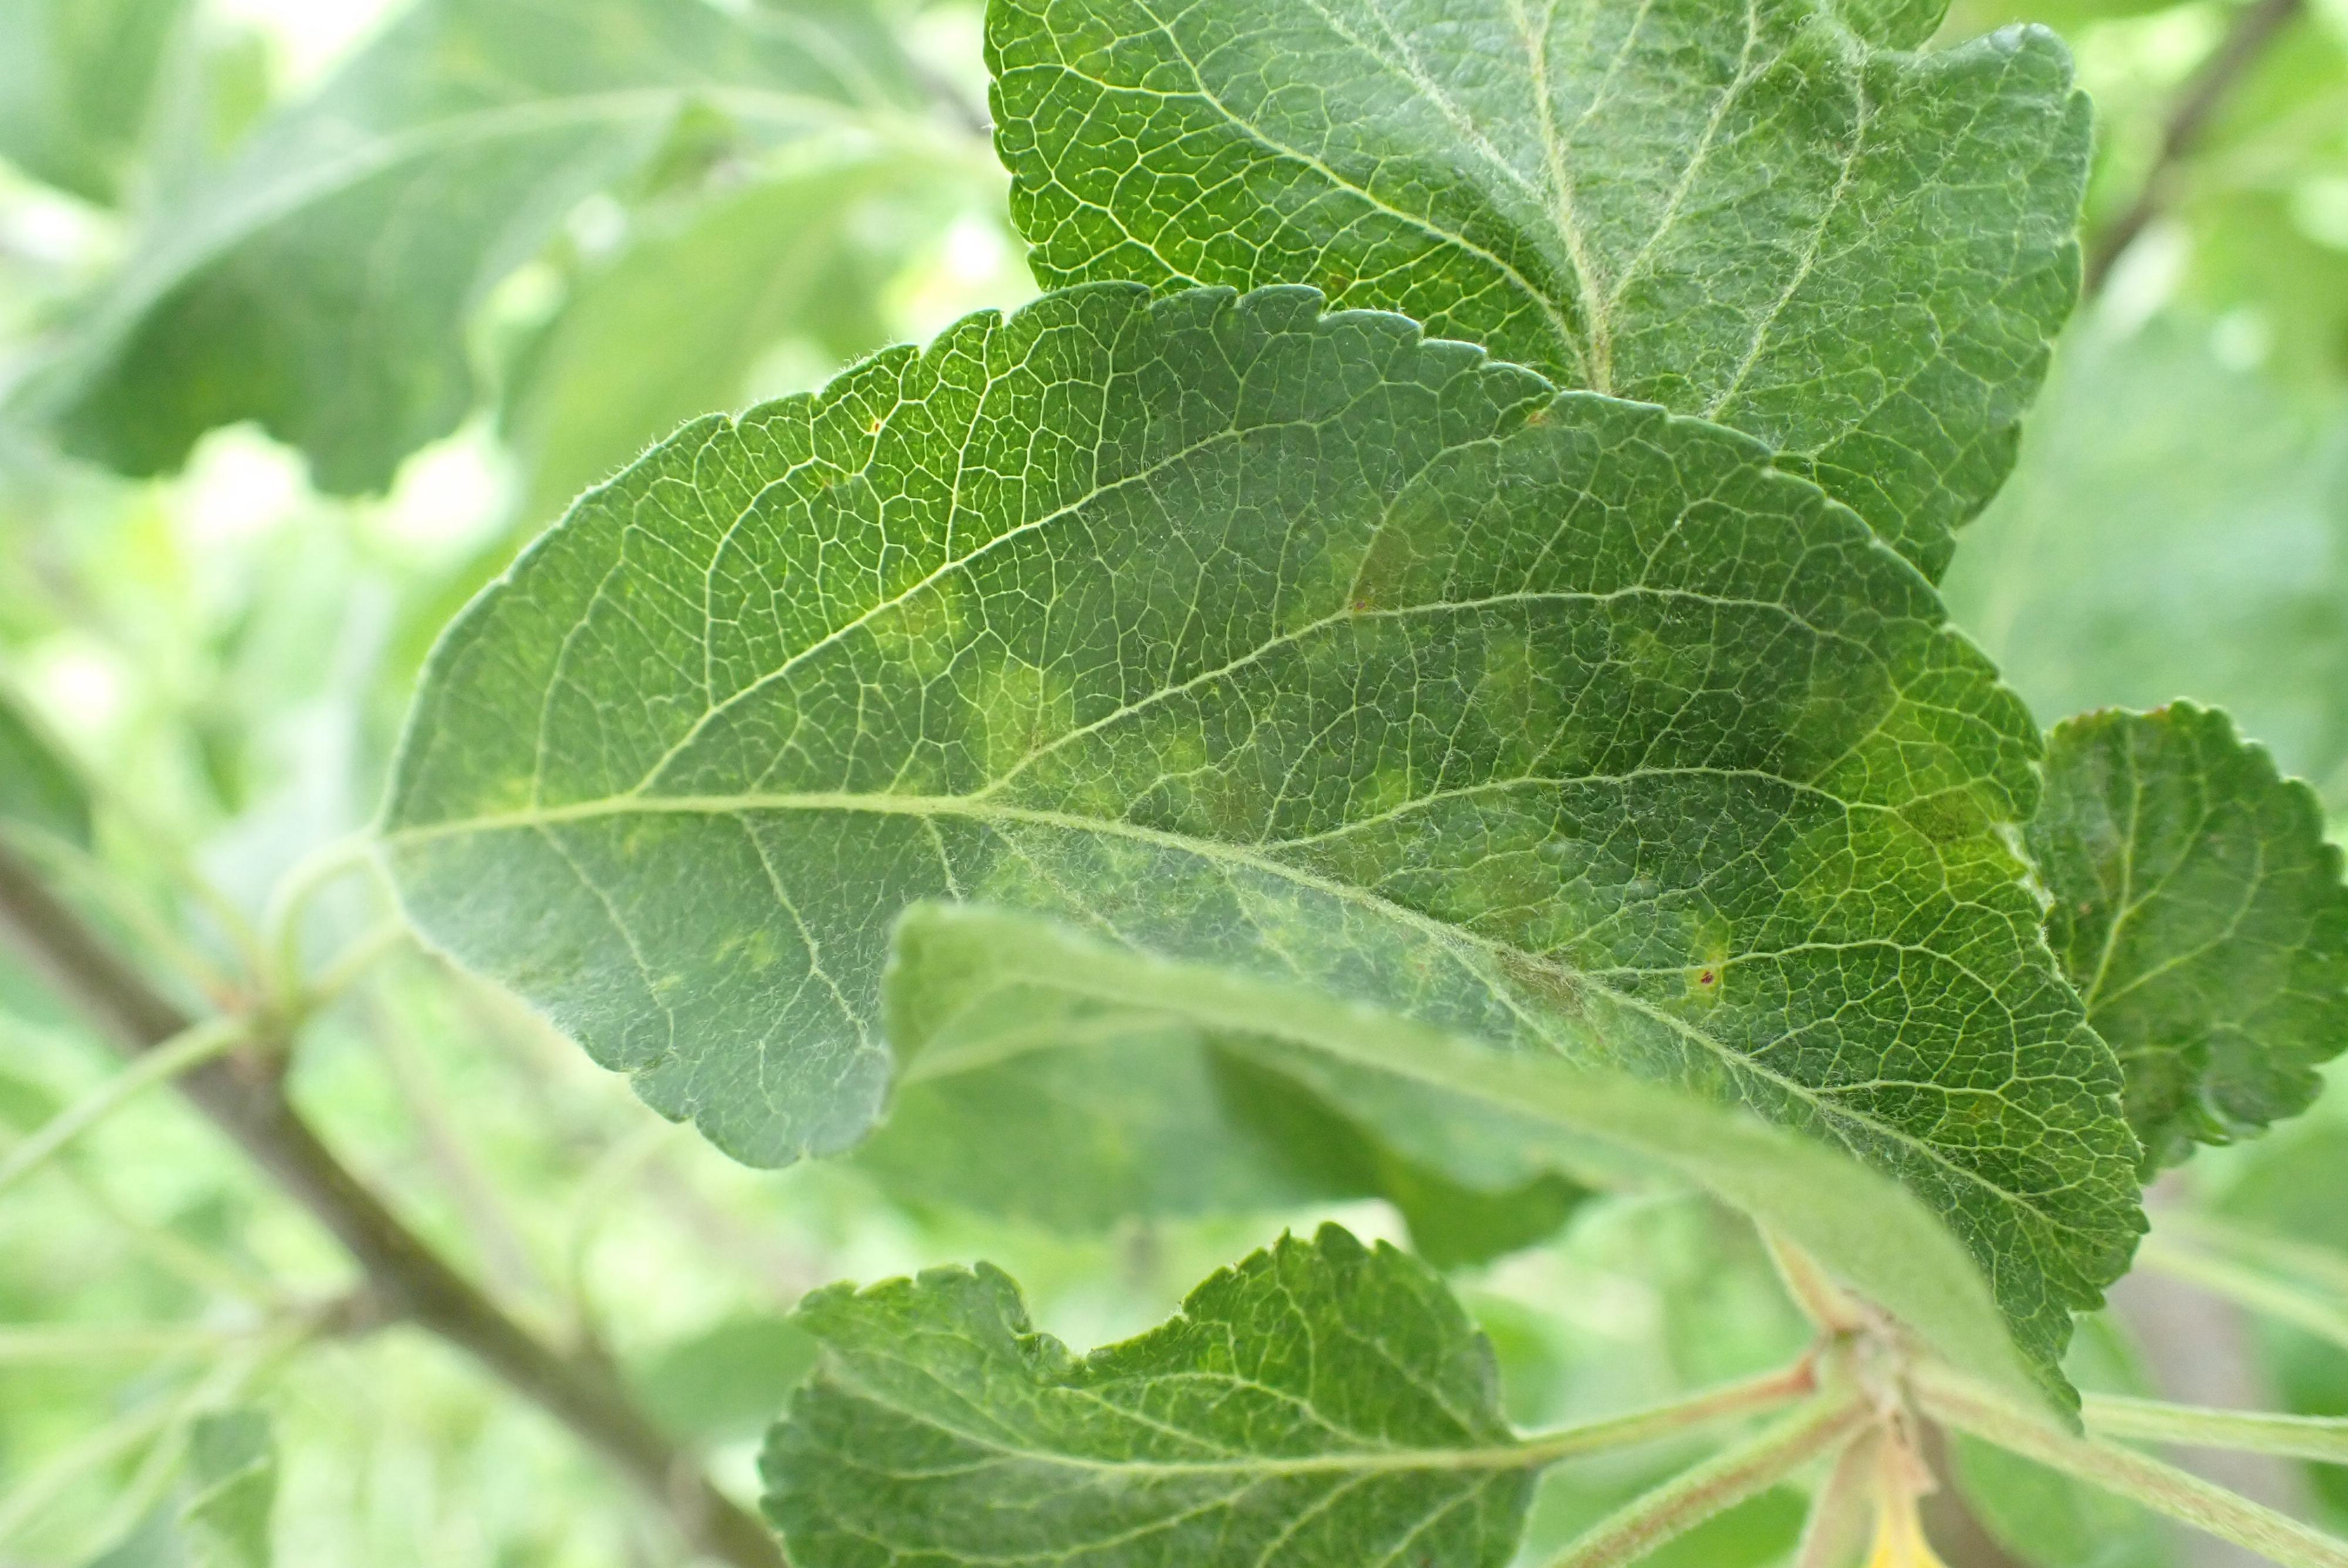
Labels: scab